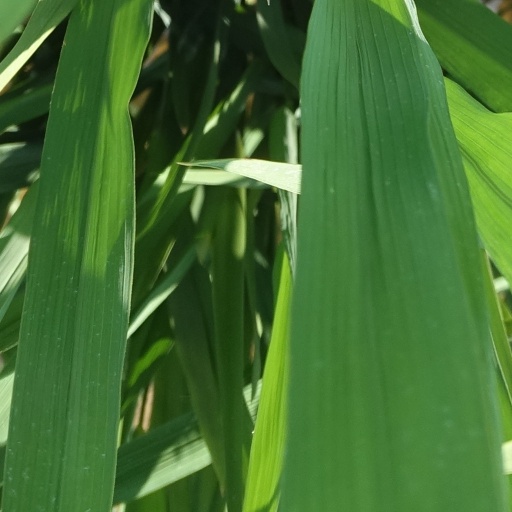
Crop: rice